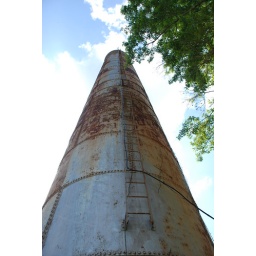
Built in 1898, this is one of the oldest water towers in the state.